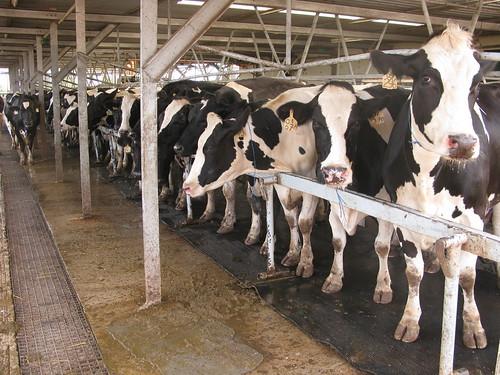
Ng'ombe wa kisasa wenye manyoya ya rangi nyeupe na nyeusi, wakiwa katika zizi kubwa lililotengenezwa kwa kutumia chuma,  ng'ombe hawa hupelekwa viwandani kwa ajili ya kuchinjwa, na nyama yao kusafishwa vizuri na kukatwakatwa ambapo huhifadhiwa na kwenda kuuzwa kwenye maduka makubwa ya kisasa au masokoni.